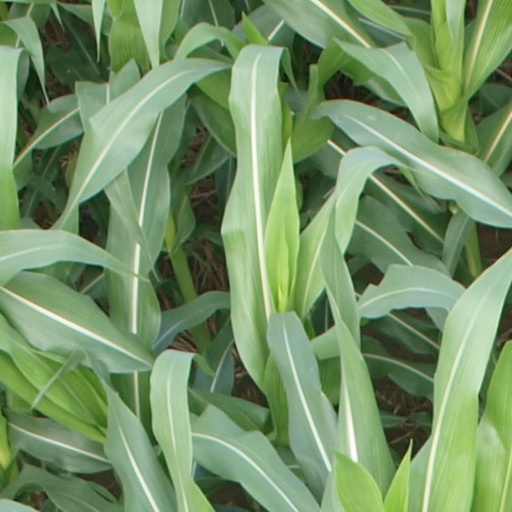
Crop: maize; corn